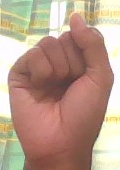
ASL sign: S